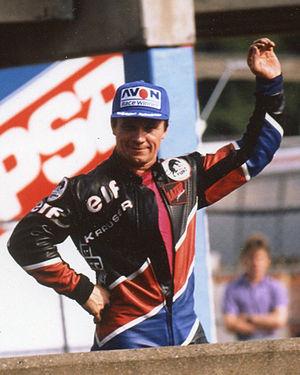
Alain Michel savoure son titre.
Alain Michel, né le 23 février 1953 à Montélimar, est un pilote de side-car et préparateur de motos français. C'est le seul Français champion du monde de side-car de vitesse.